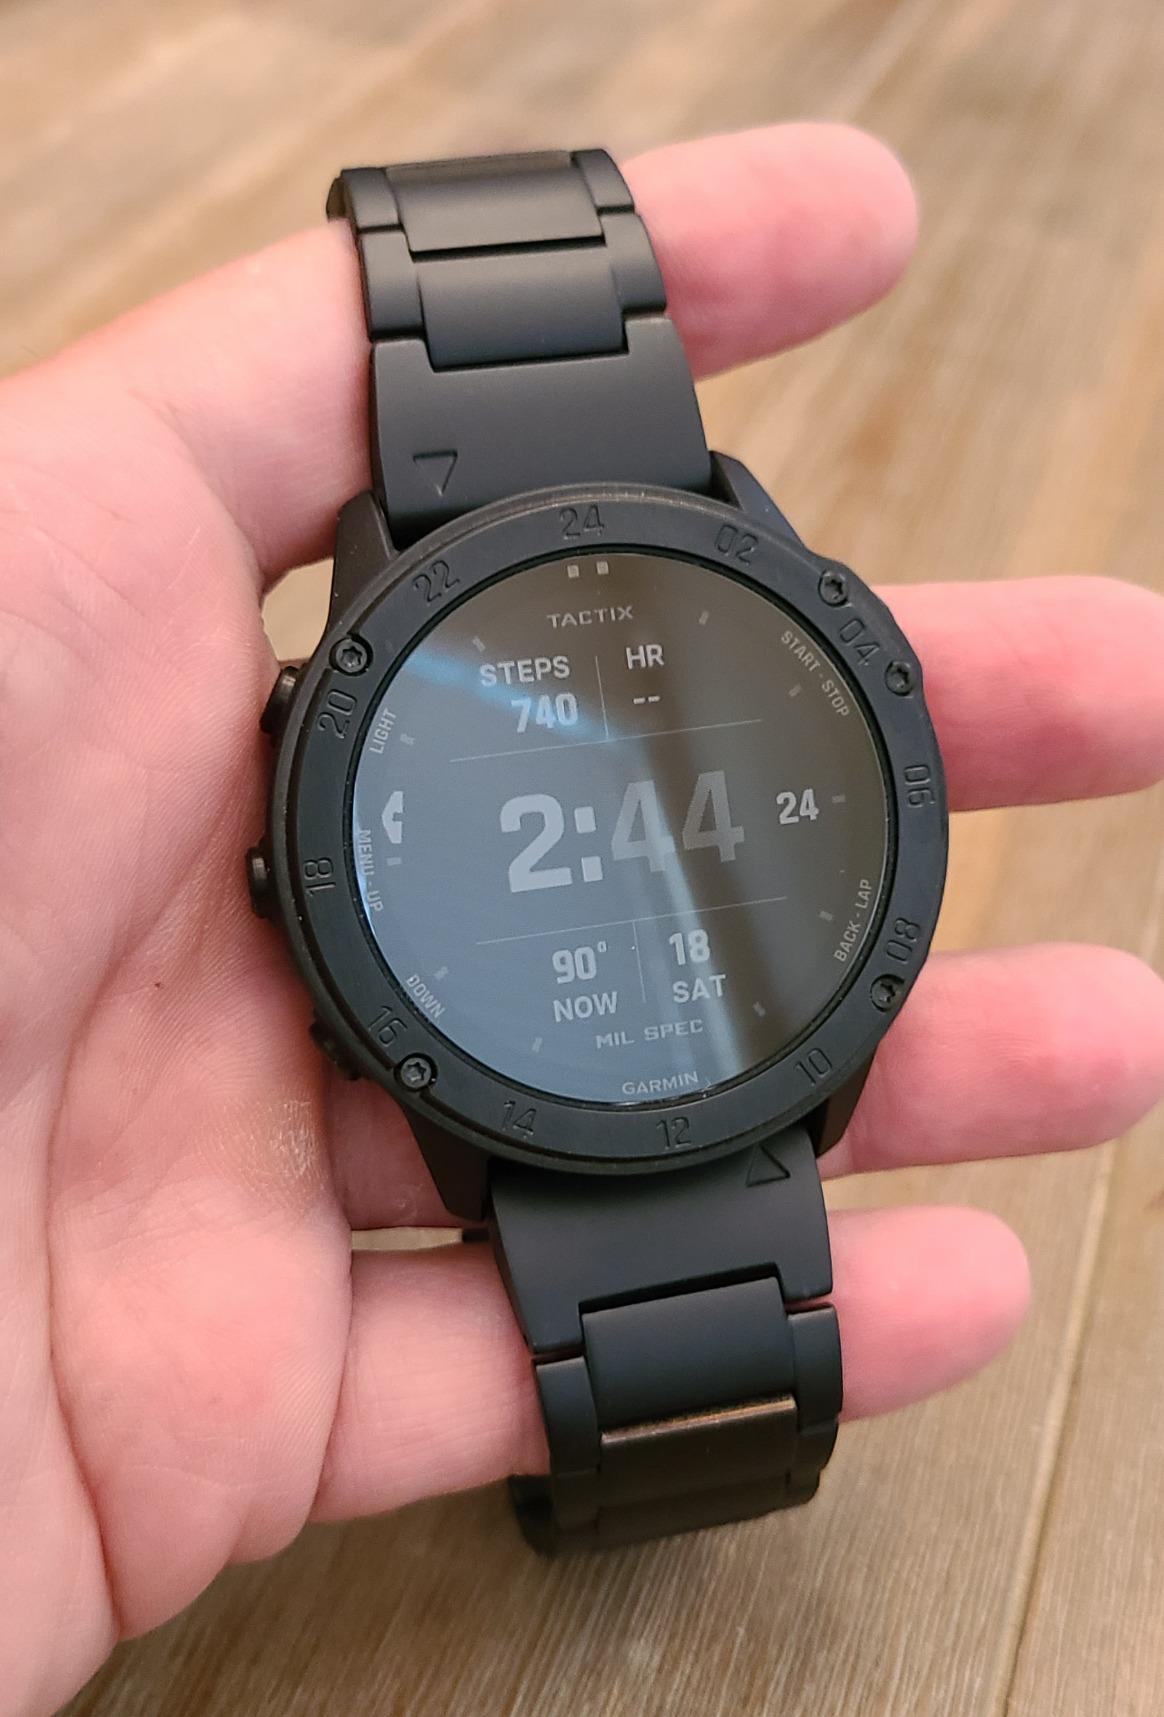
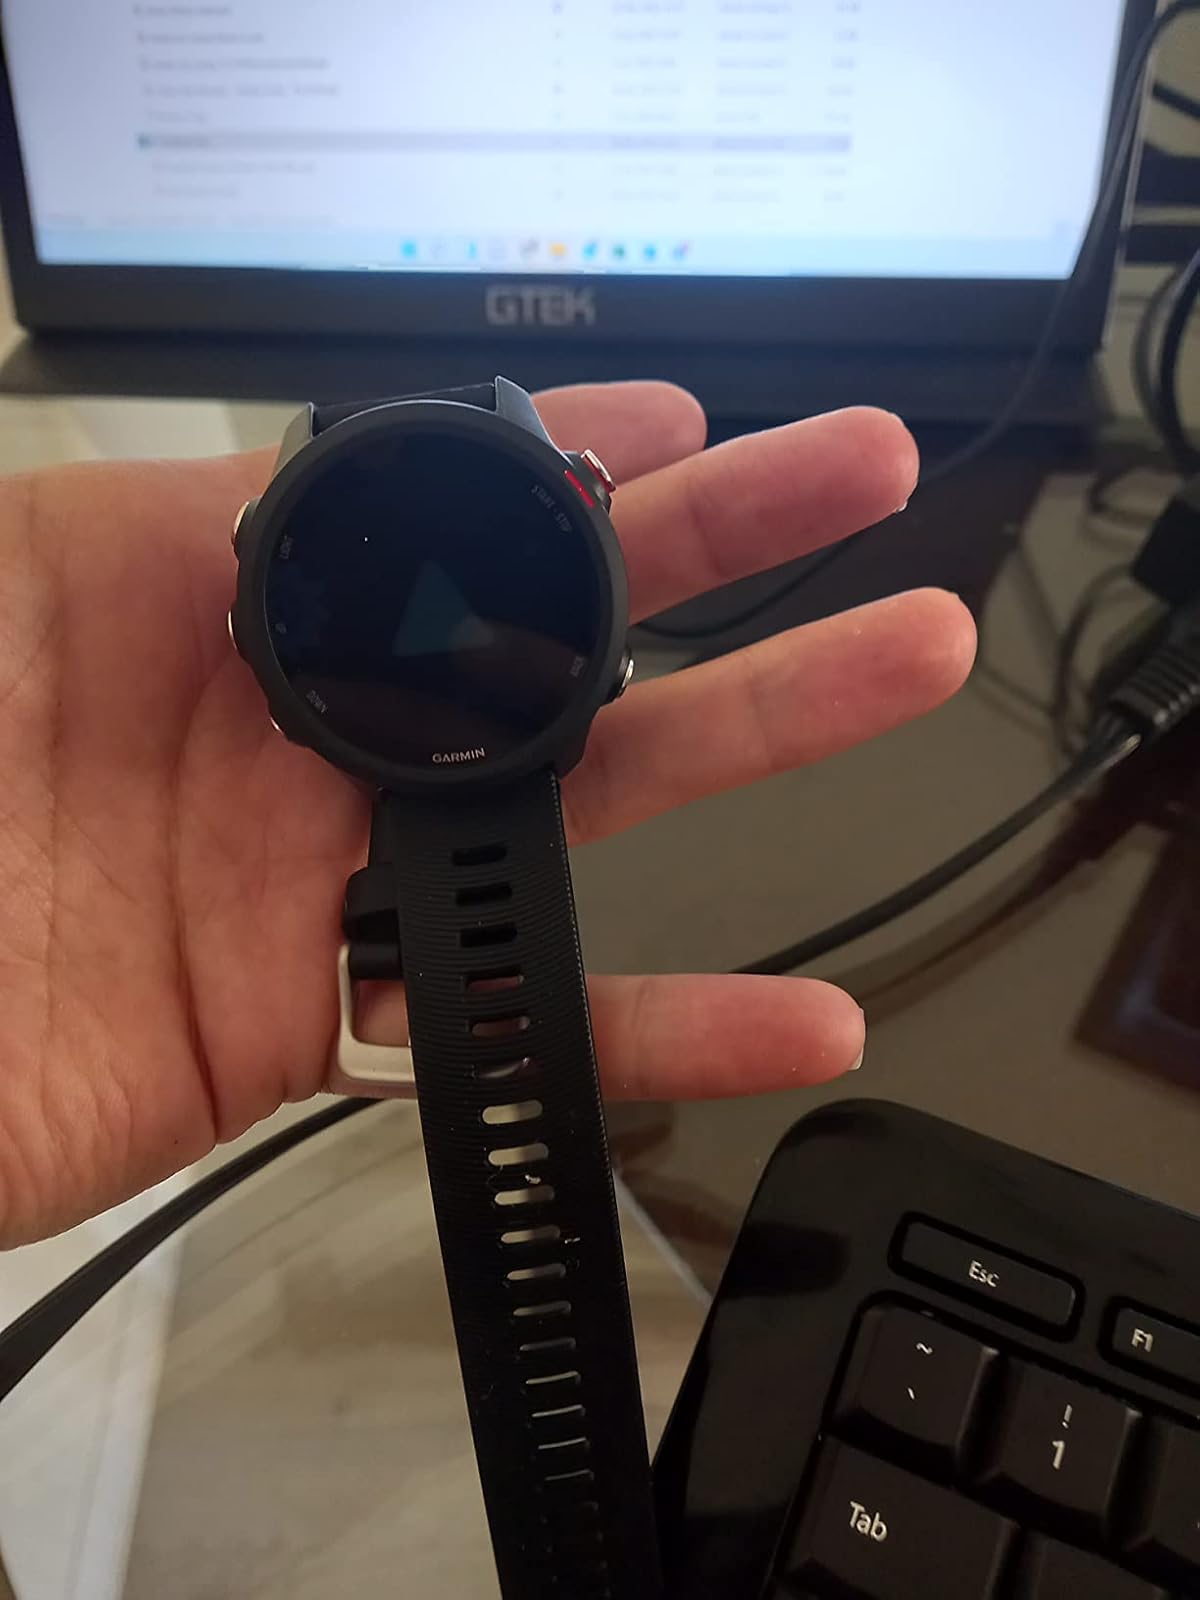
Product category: smartwatch
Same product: no